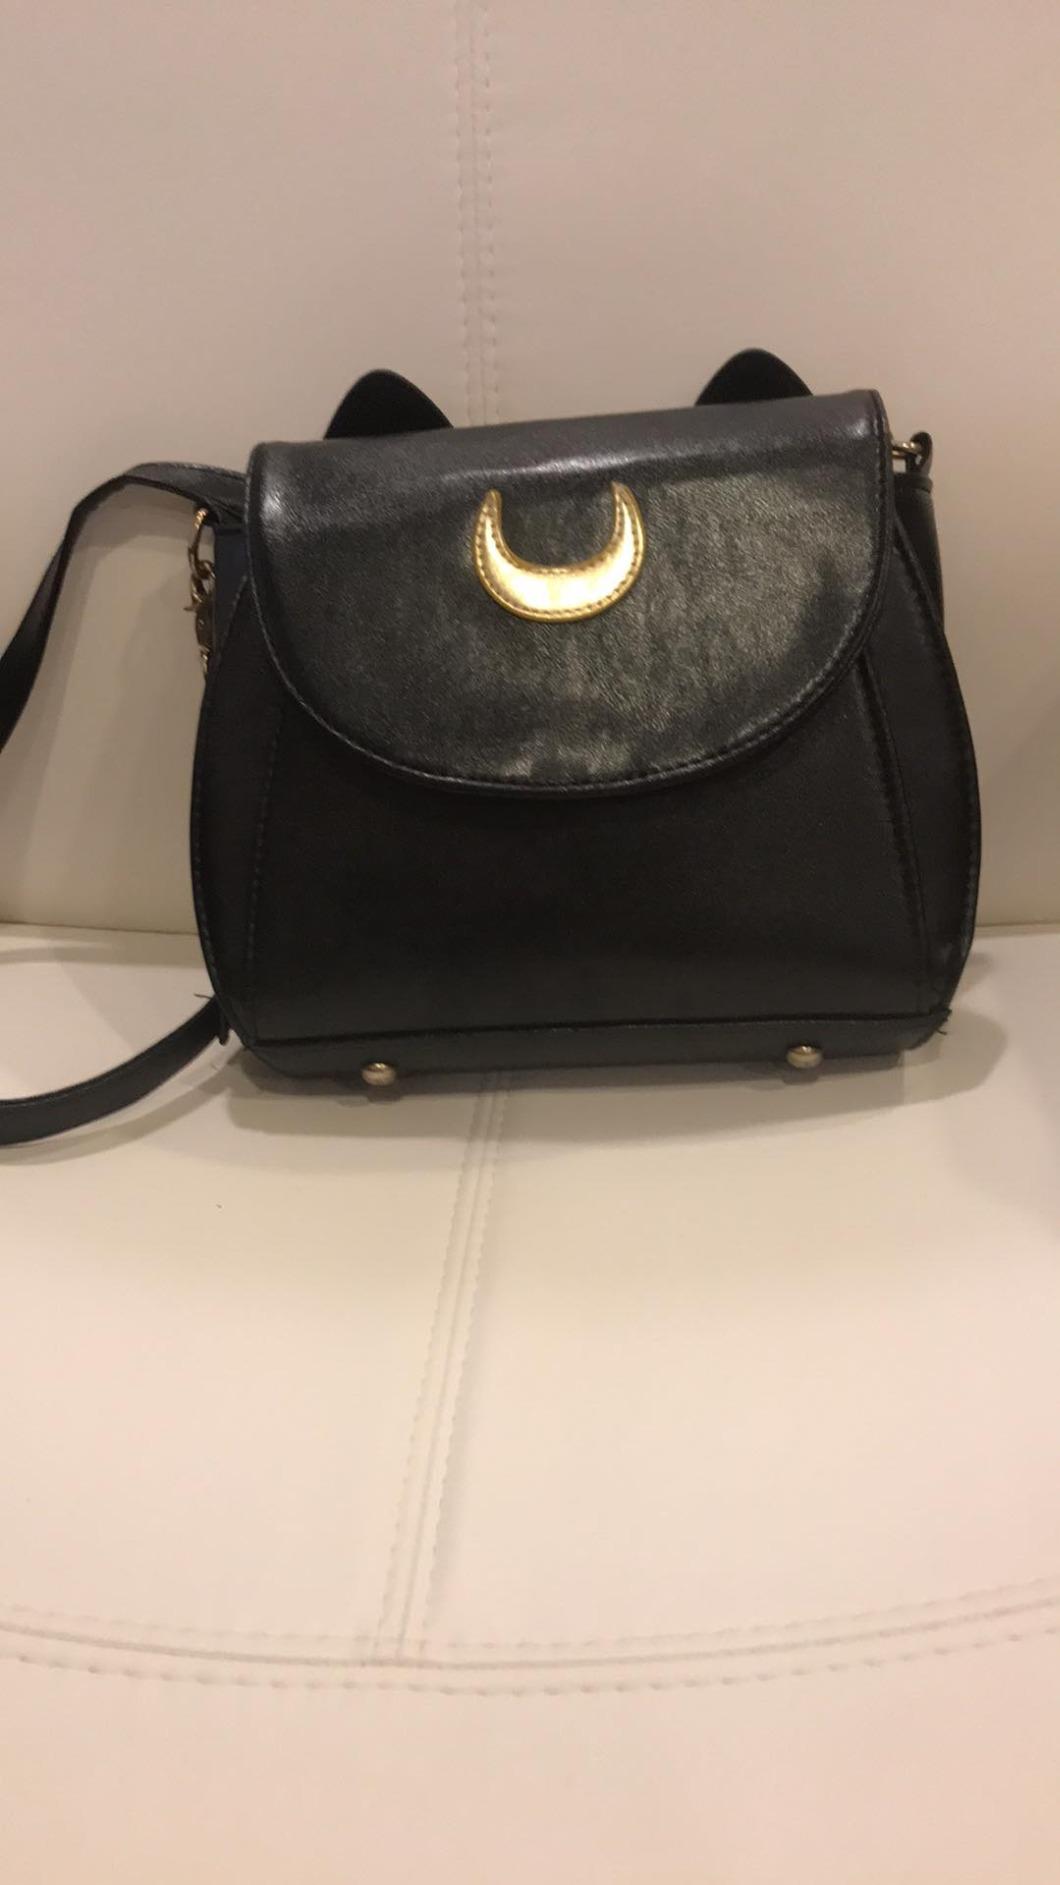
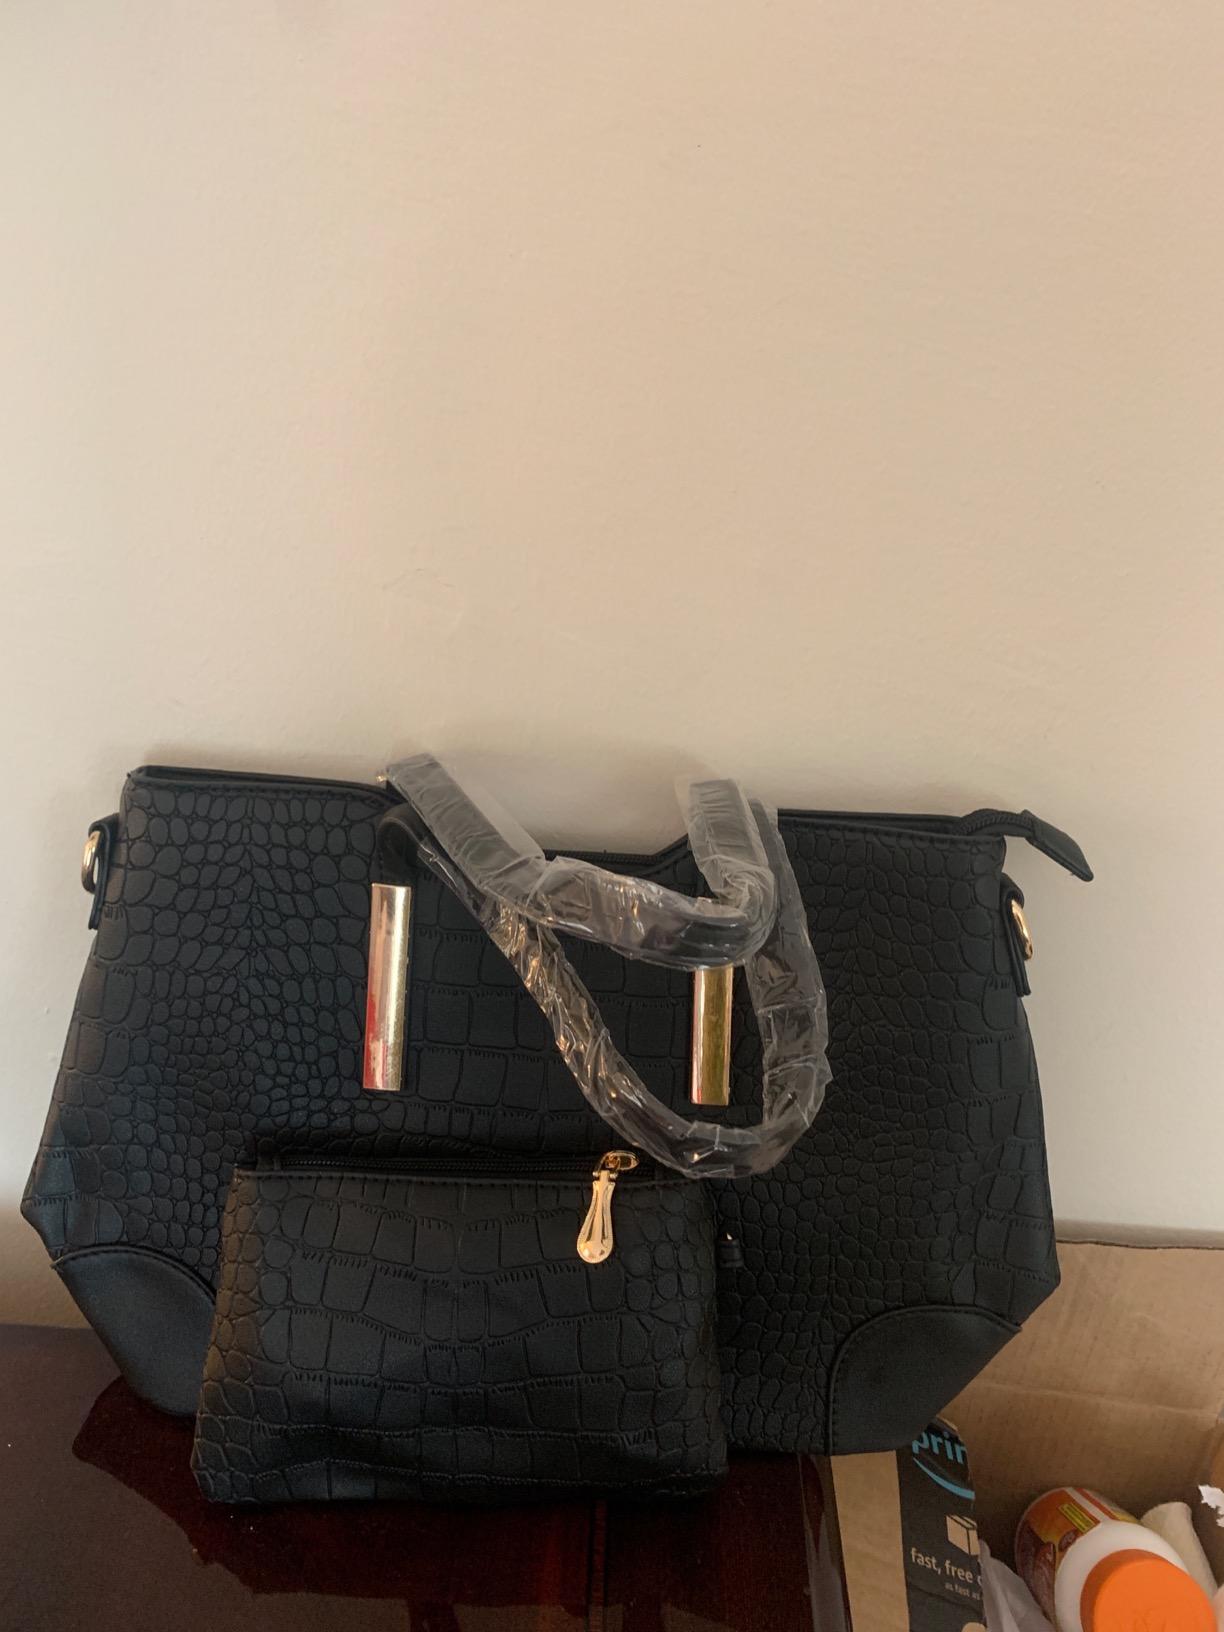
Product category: accessories_handbag
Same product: no